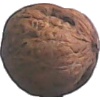
Label: Walnut 1